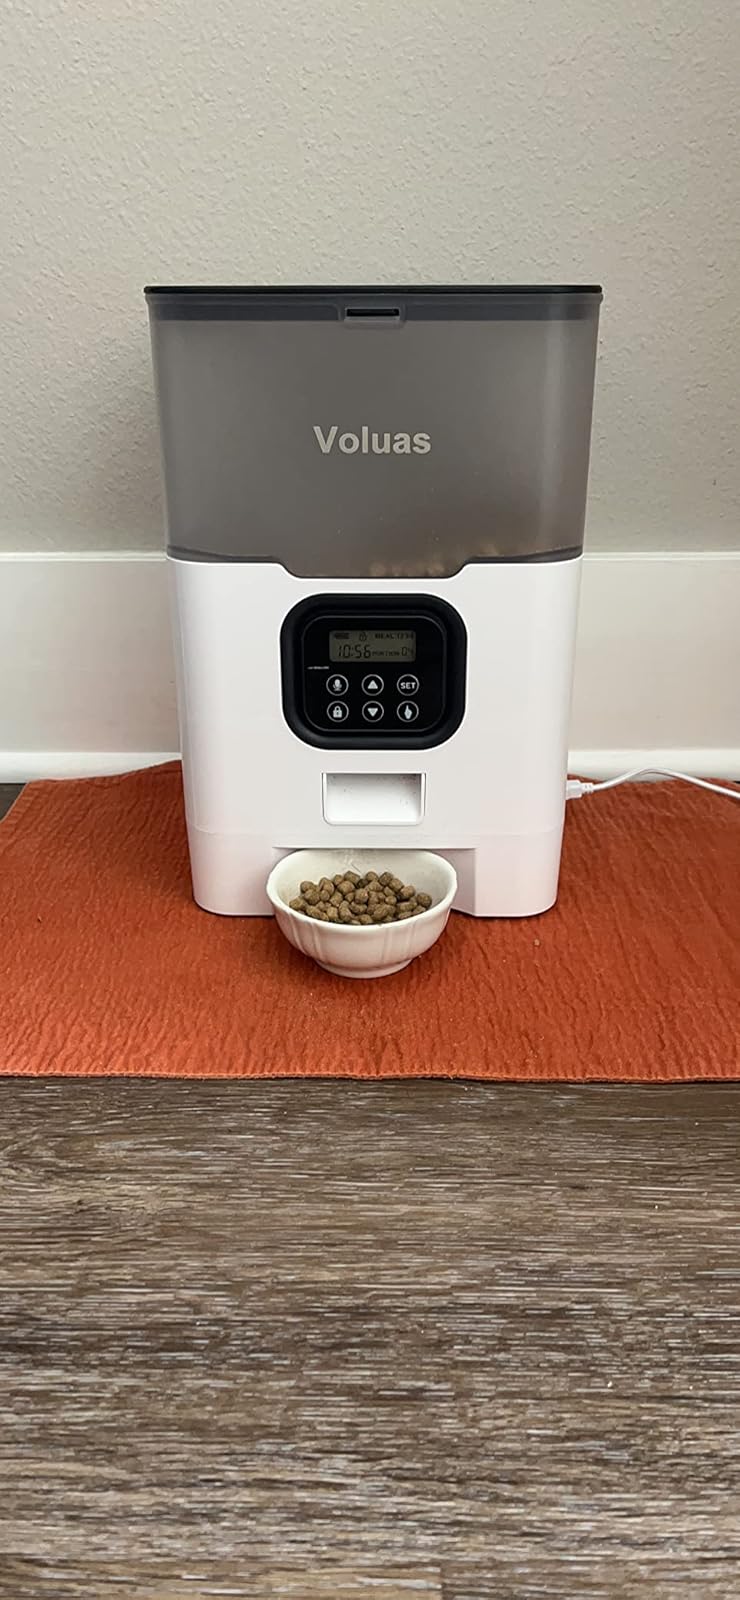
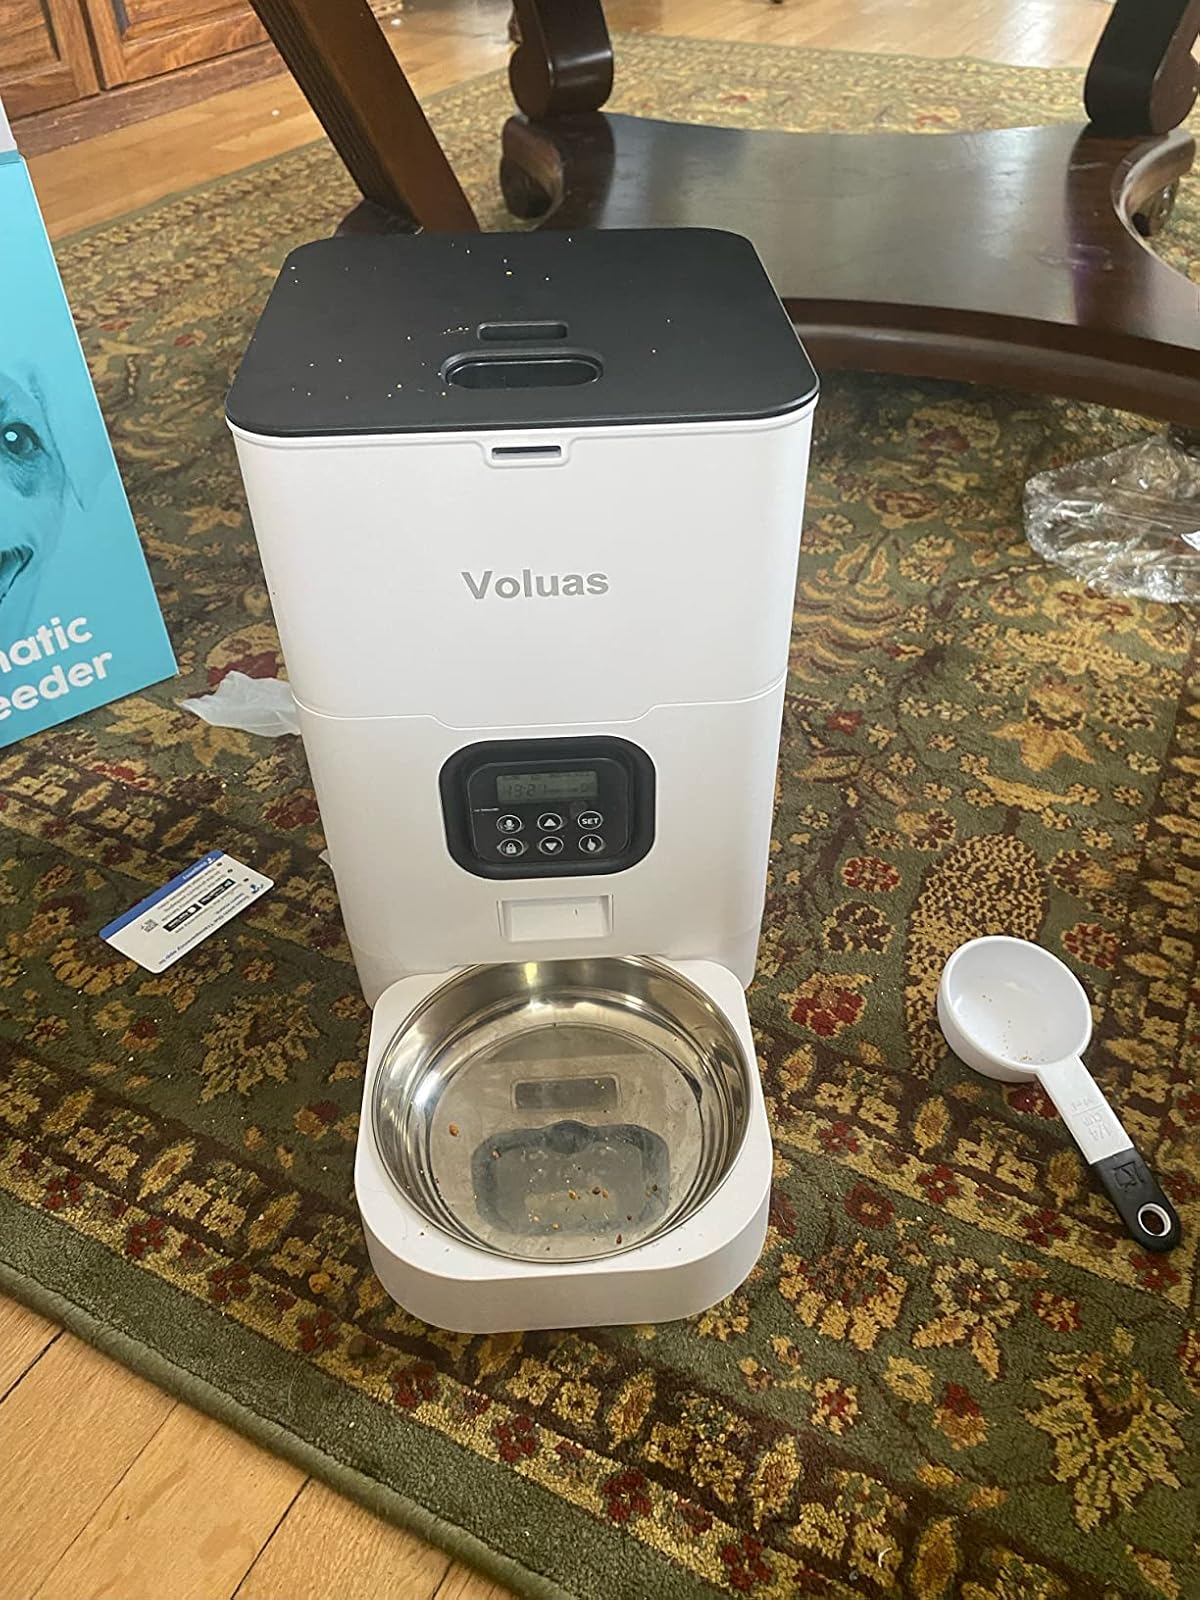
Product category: items_feeder
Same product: no